Asia

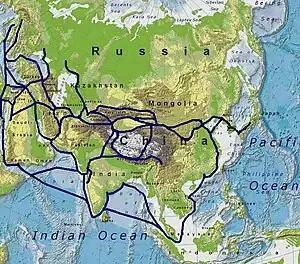
The Silk Road connected civilisations across Asia.

The history of Asia can be seen as the distinct histories of several peripheral coastal regions: East Asia, South Asia, Southeast Asia, Central Asia, and West Asia. The coastal periphery was home to some of the world's earliest known civilisations, each of them developing around fertile river valleys. The civilisations in Mesopotamia, the Indus Valley and the Yellow River shared many similarities. These civilisations may well have exchanged technologies and ideas such as mathematics and the wheel. Other innovations, such as writing, seem to have been developed individually in each area. Cities, states and empires developed in these lowlands.